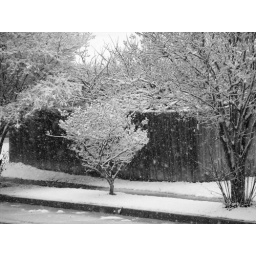
the street in black and white... heavy snowstorm